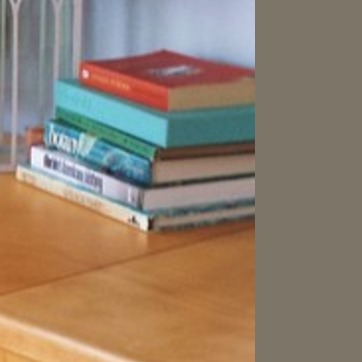
Material: paper